Virtanen (crater)

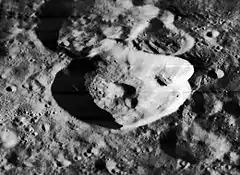
Lunar Orbiter 2 image

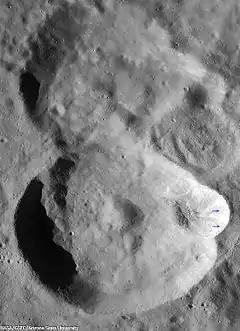
LRO WAC image

Virtanen is a lunar impact crater that is located to the northeast of the larger crater Sharonov, and to the east of Anderson. Virtanen lies on the far side of the Moon, and cannot be viewed directly from the Earth.